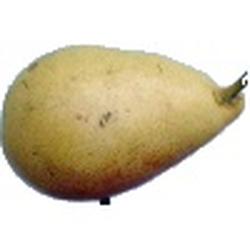
Label: Pear